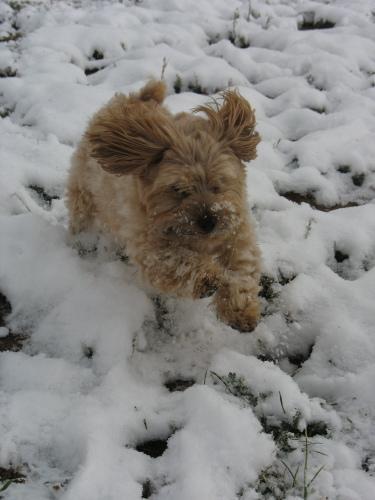
Norfolk_terrier